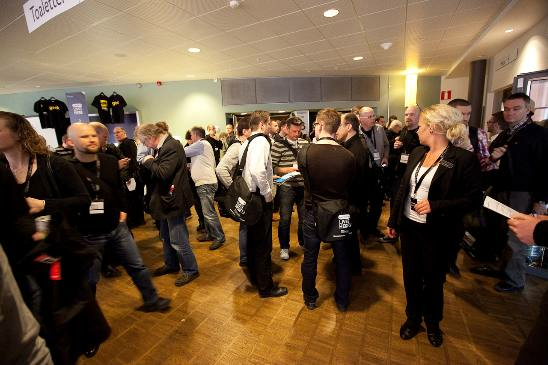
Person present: Yes